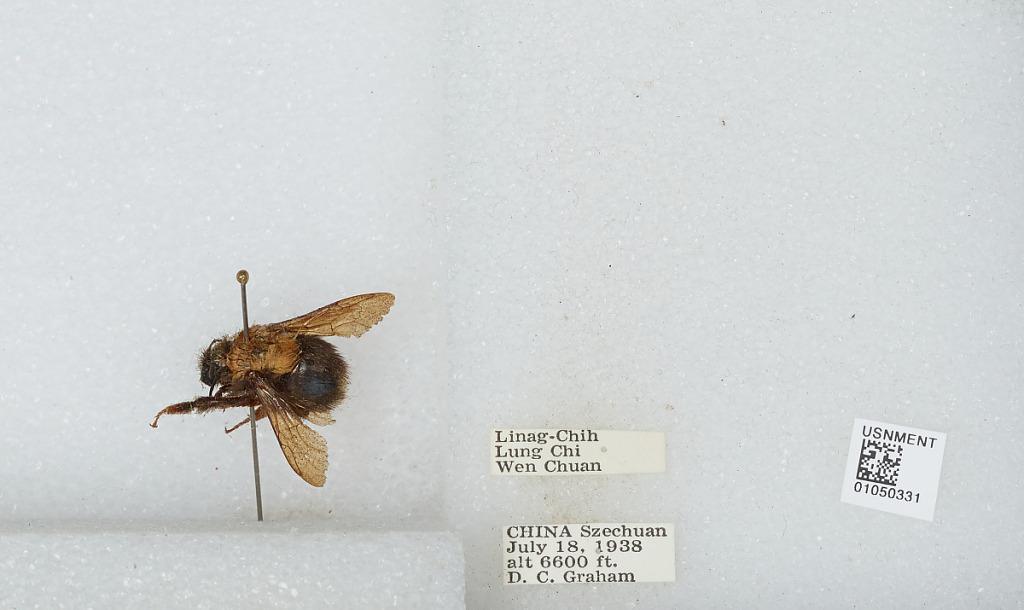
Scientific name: Bombus sp.
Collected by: D. Graham
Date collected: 1938-7-18
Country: China
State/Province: Sichuan
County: Wenchuan Xian
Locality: Linag-Chih, Lung Chi